Fulani hat

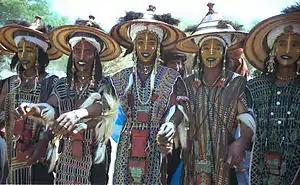
Yaake dance of the Wodaabe, Niger 1997

The Fulani hat is a conical fiber hat with leather applications that comes from the Fulani people in West Africa. It is typically worn by the Wodaabe, a nomadic cattle-herder subgroup of the Fulani. This hat is often worn above a turban.